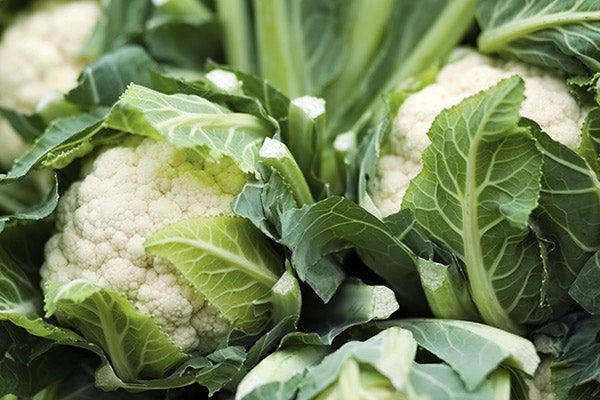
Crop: unknown
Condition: cauliflower